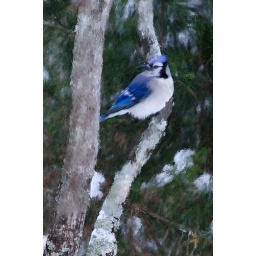
blue jay in tree 1_002